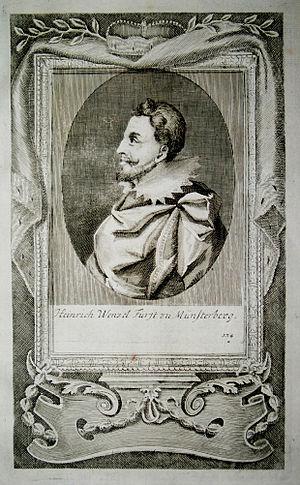
Henri Venceslas d'Œls-Bernstadt connu également comme Henri Venceslas de Poděbrady, Henri Venceslas de Bernstadt ou Henri Venceslas de Münsterberg, allemand : Heinrich Wenzel von Oels und Bernstadt, Heinrich Wenzel von Podiebrad, ou Heinrich Wenzel von Münsterberg, tchèque : Hynek Václav z Minstrberka ou tchèque : Jindřich Václav Minsterberský; né le 7 octobre 1592, probablement à Œls – 21 août 1639, sans doute à Bernstadt an der Weide) fut duc de Bernstadt de 1617 jusqu'à sa mort. Comme les autres membres de sa famille, il portait aussi les titres de duc de Münsterberg et comte de Glatz, bien qu'il n'ait jamais régné sur ses territoires. Enfin de 1629 à 1639 il fut gouverneur de Silésie.